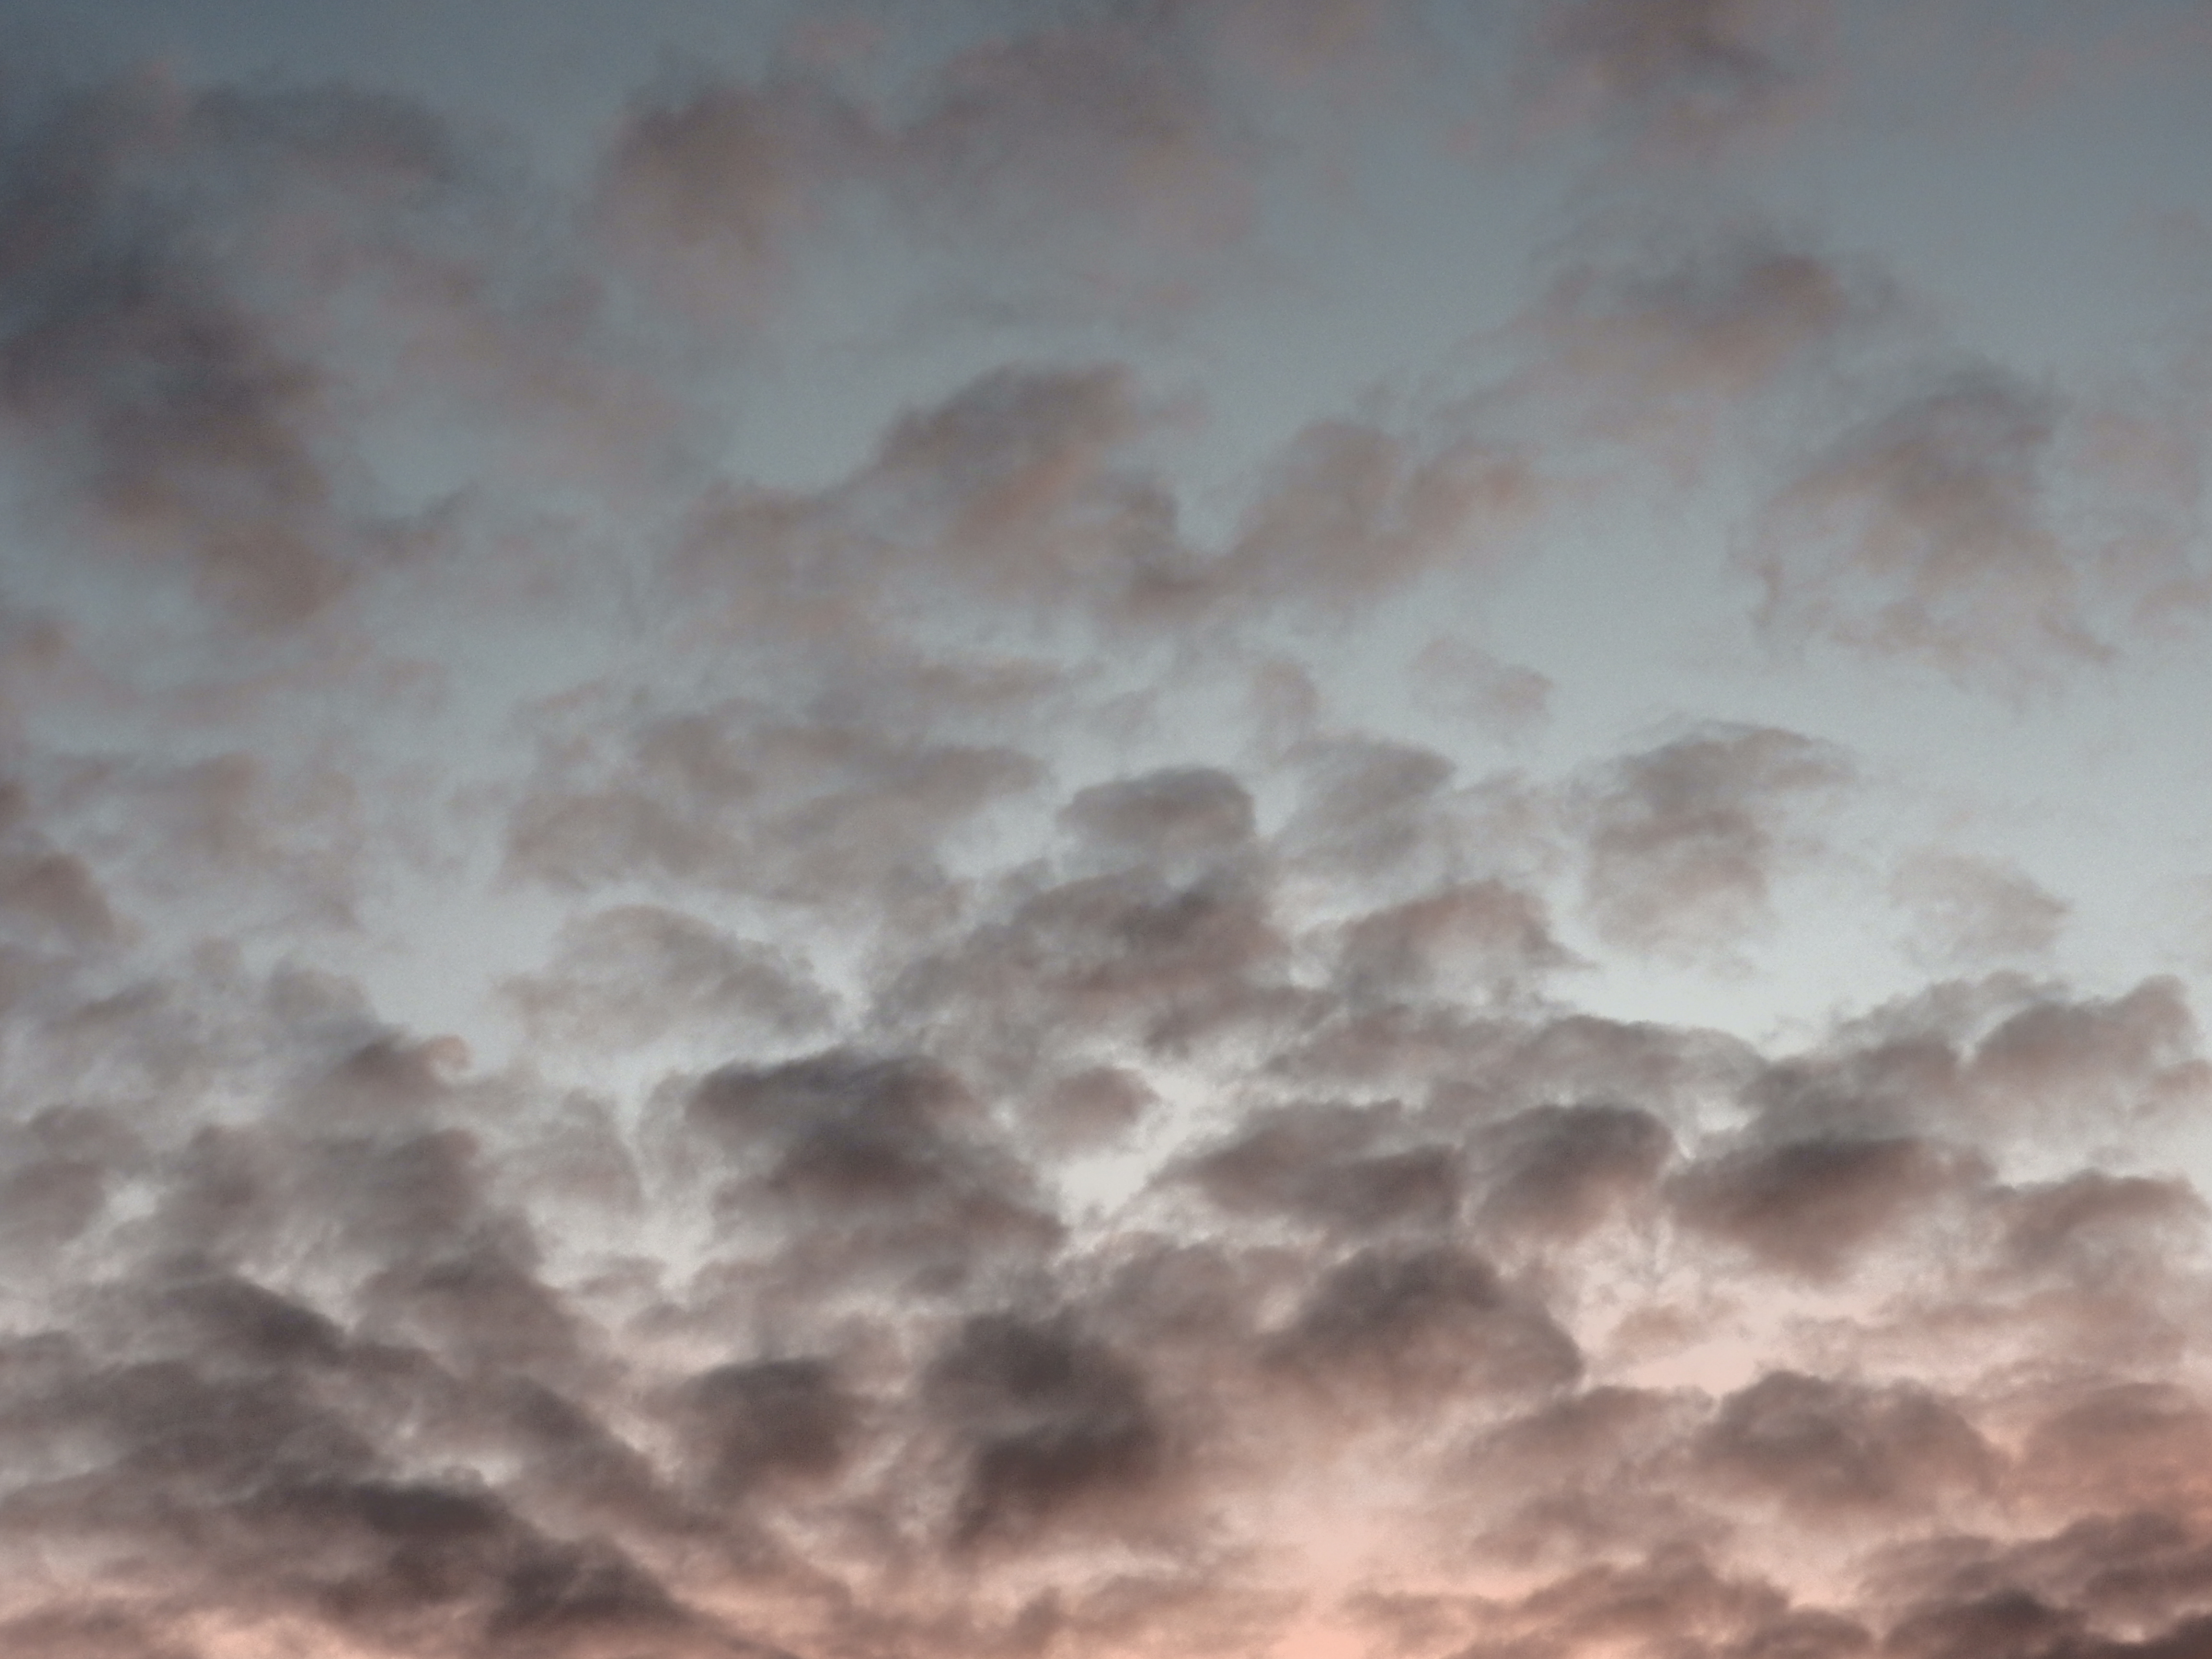
cloud, sky, sun, orange, early night, daytime, atmospheric phenomenon, atmosphere, cumulus, meteorological phenomenon, geological phenomenon, space, evening